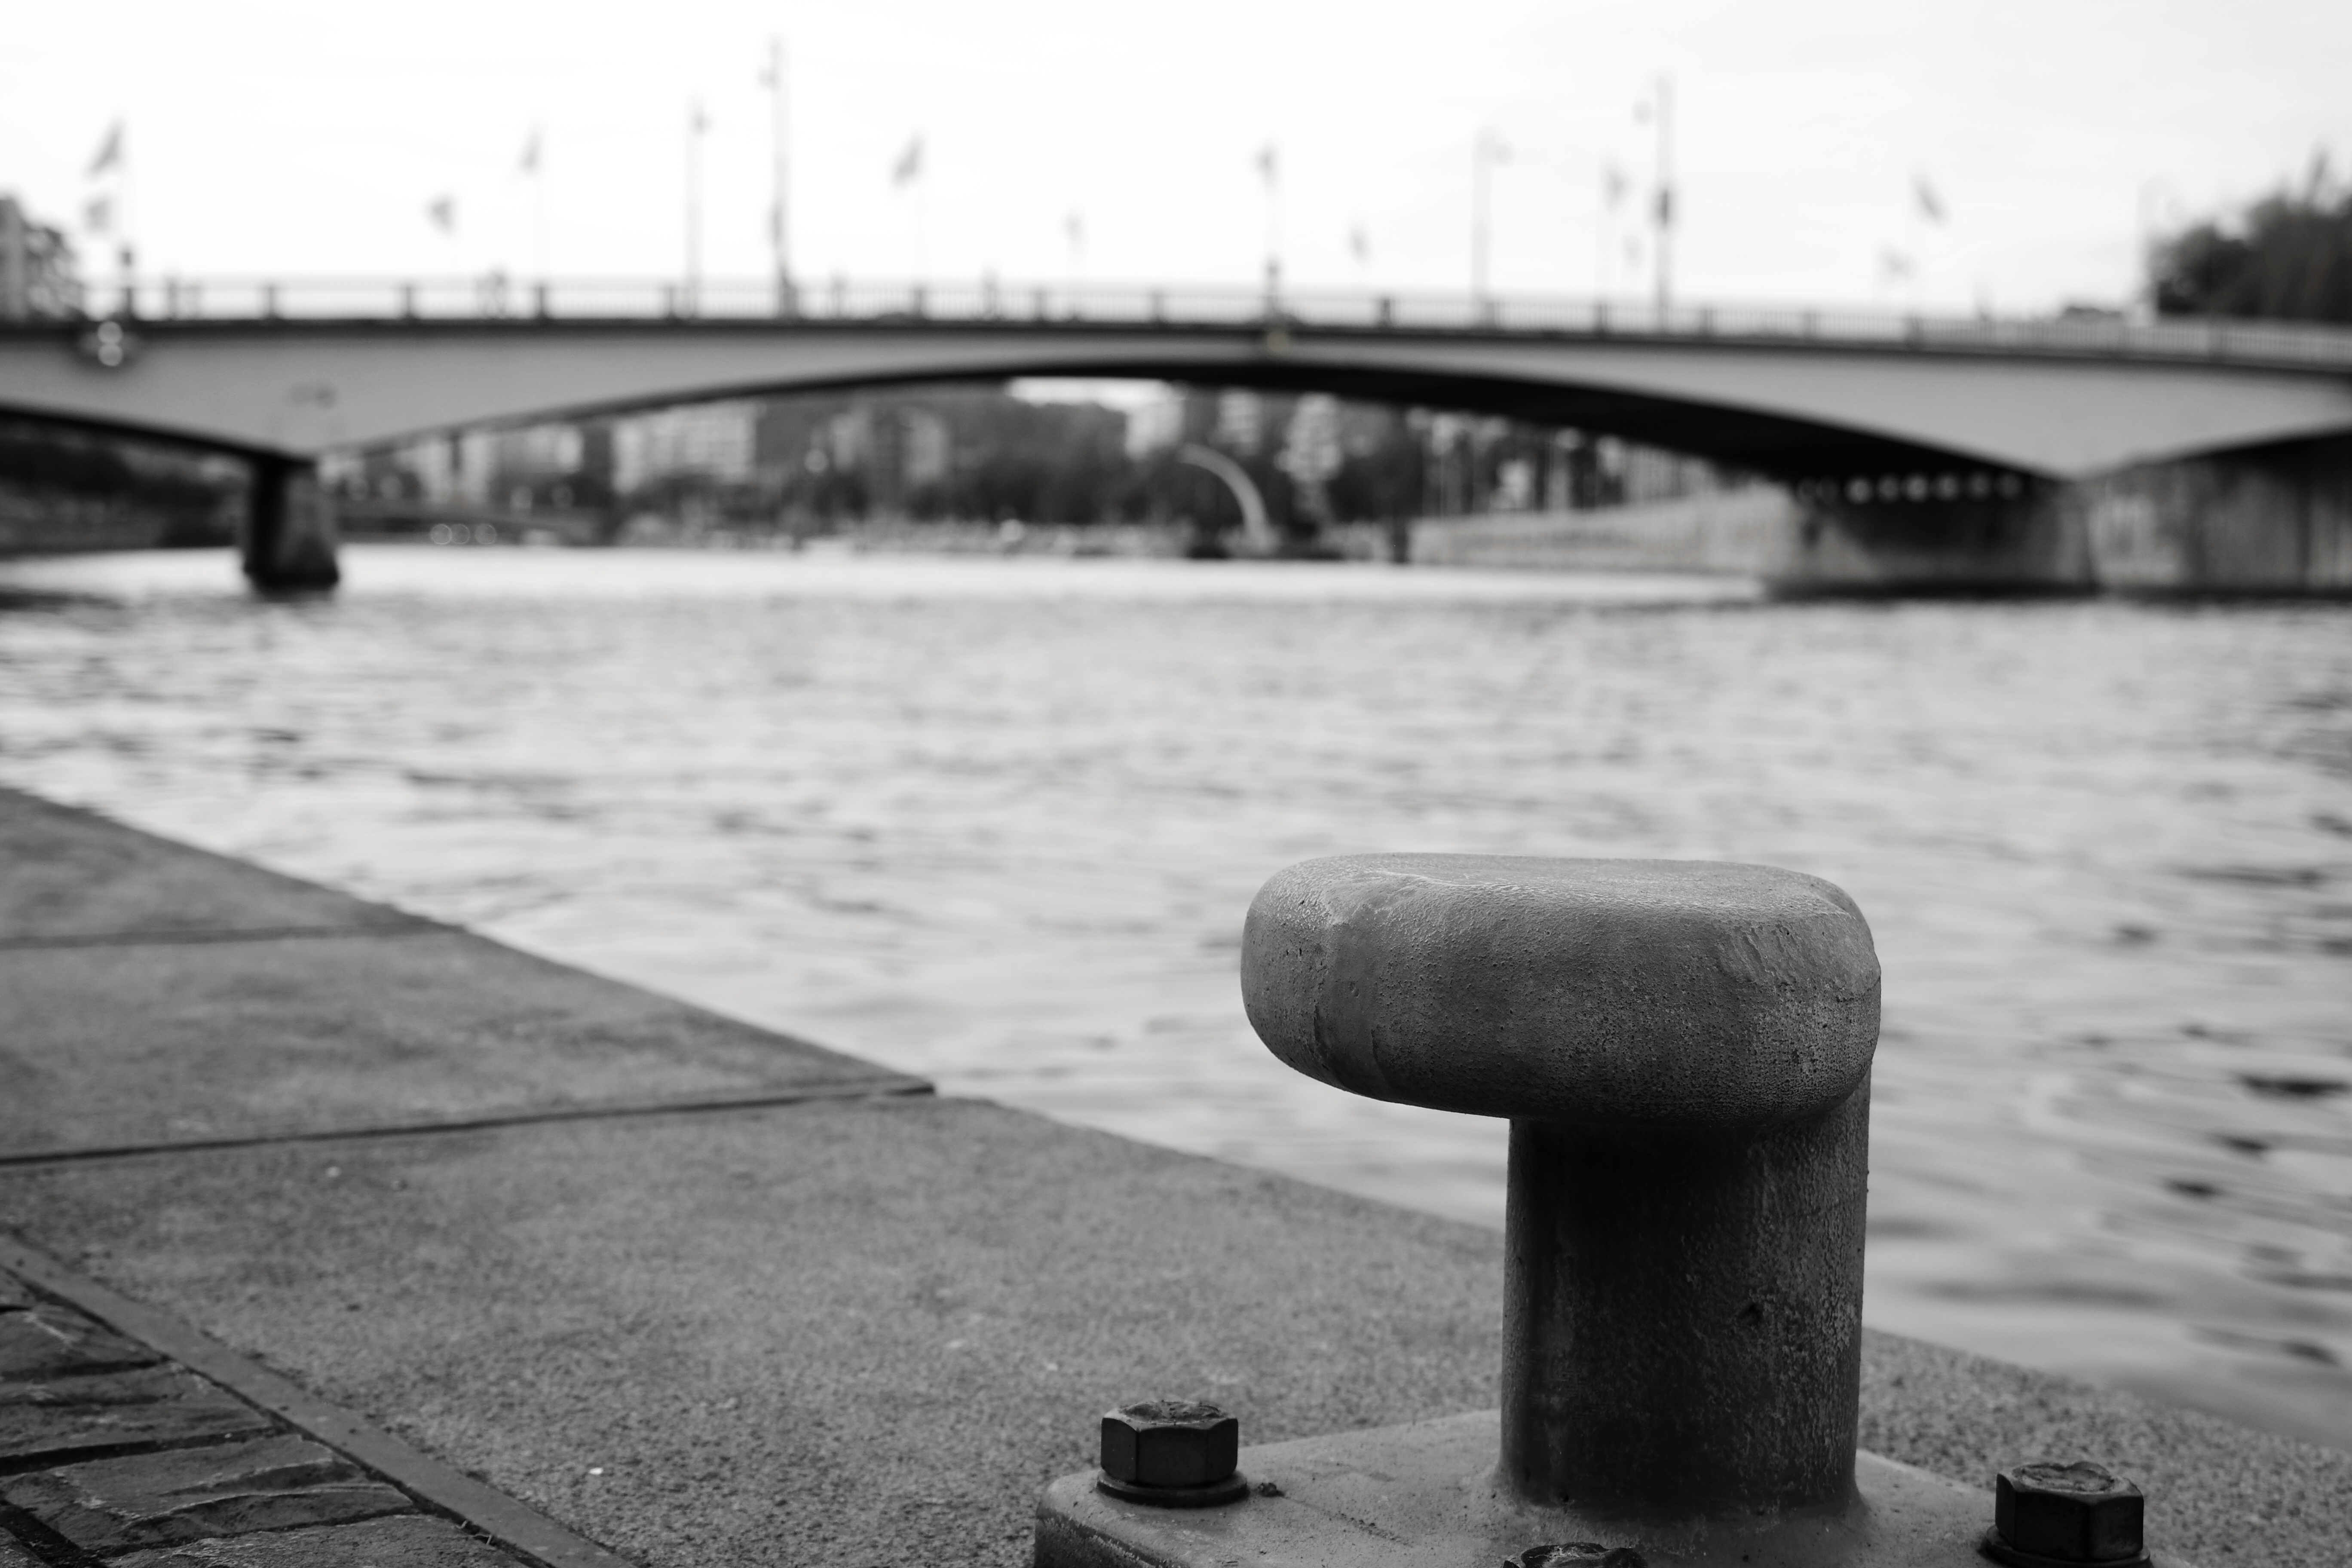
black and white, bridge, photography, pier, river, black, monochrome, belgium, bollard, liege, kai, maas, quay wall, monochrome photography, nonbuilding structure